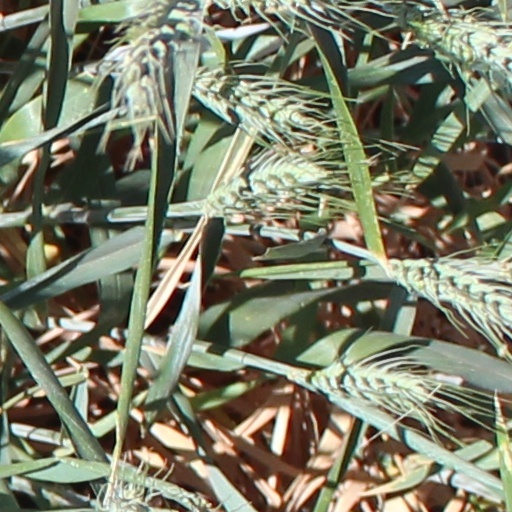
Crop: wheat